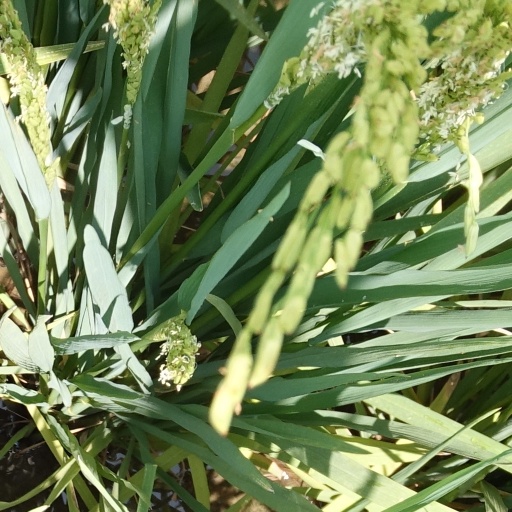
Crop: rice